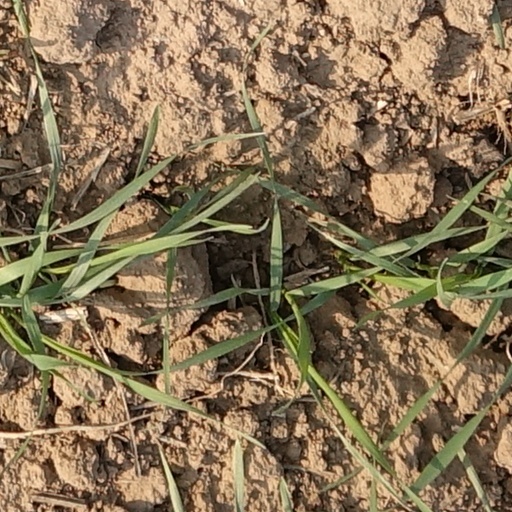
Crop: wheat